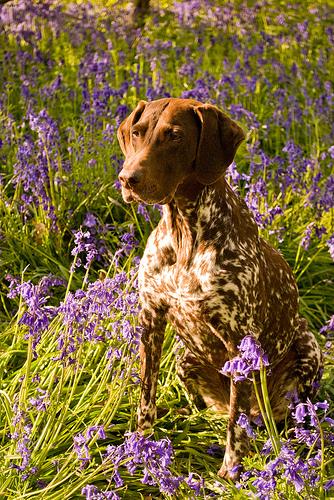
Breed: german shorthaired